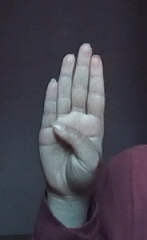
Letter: kaaf